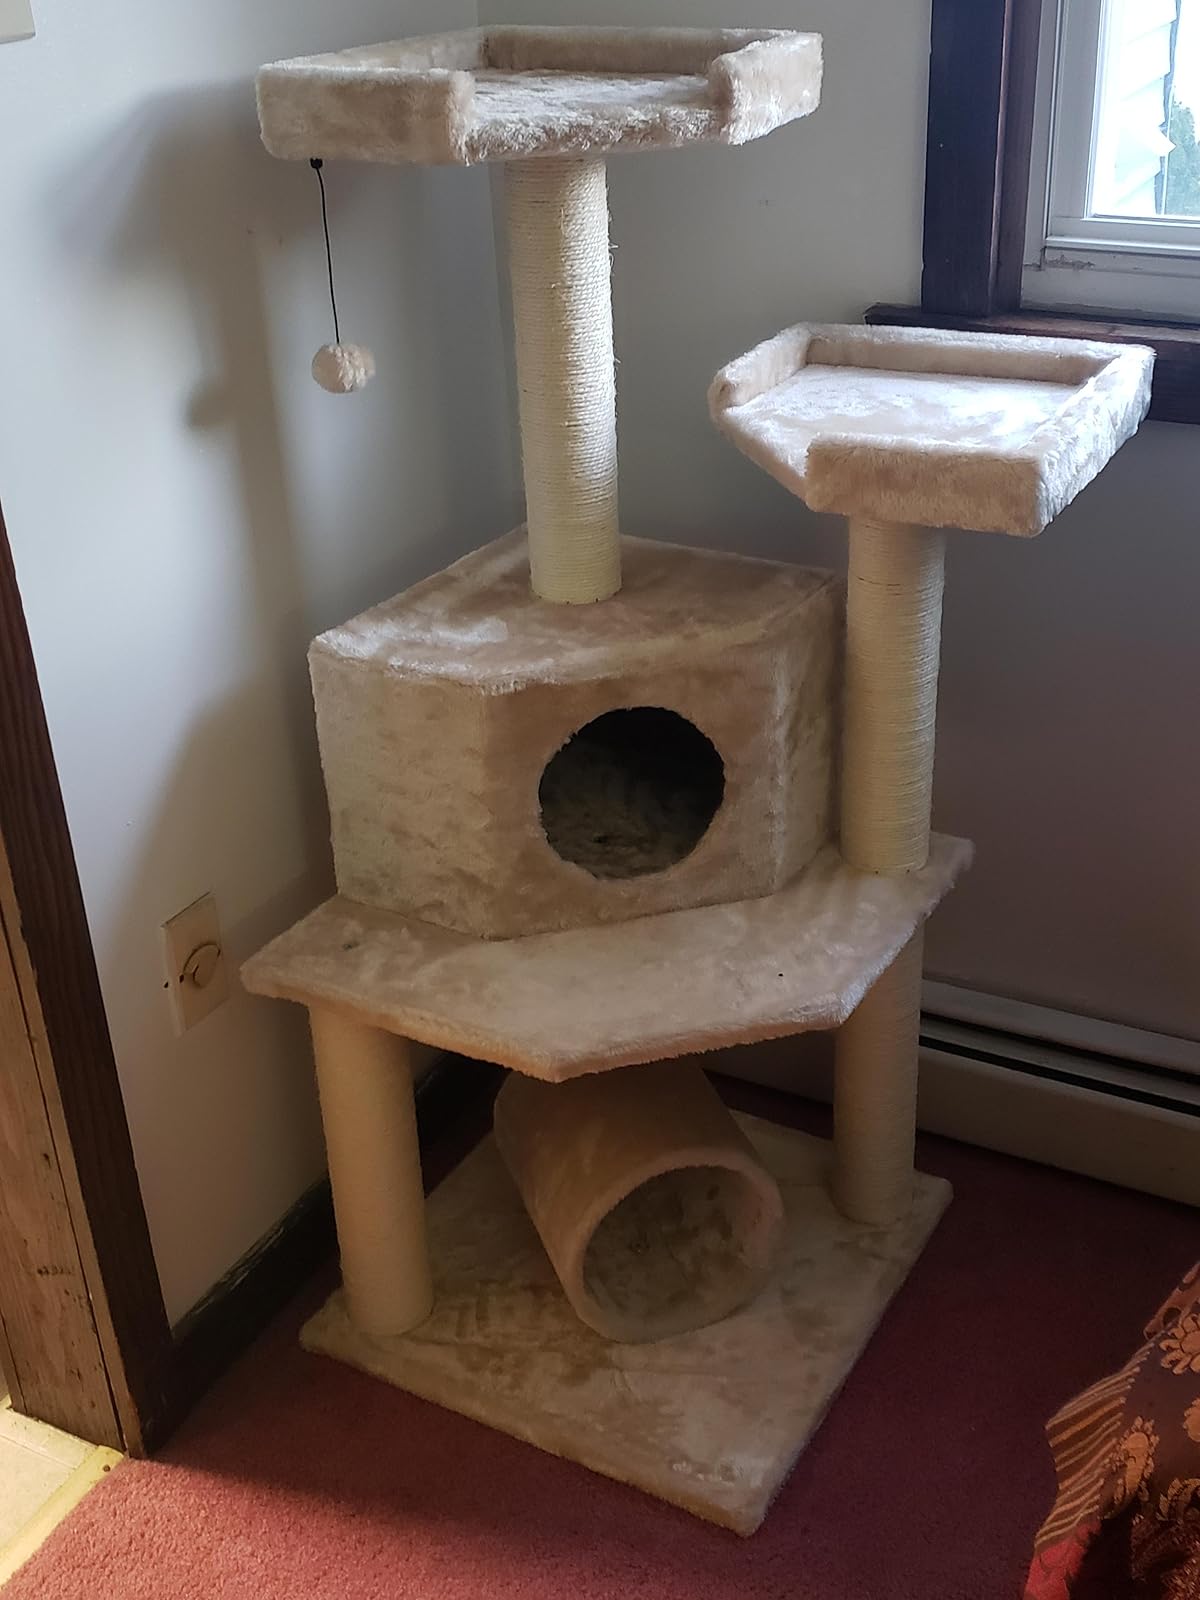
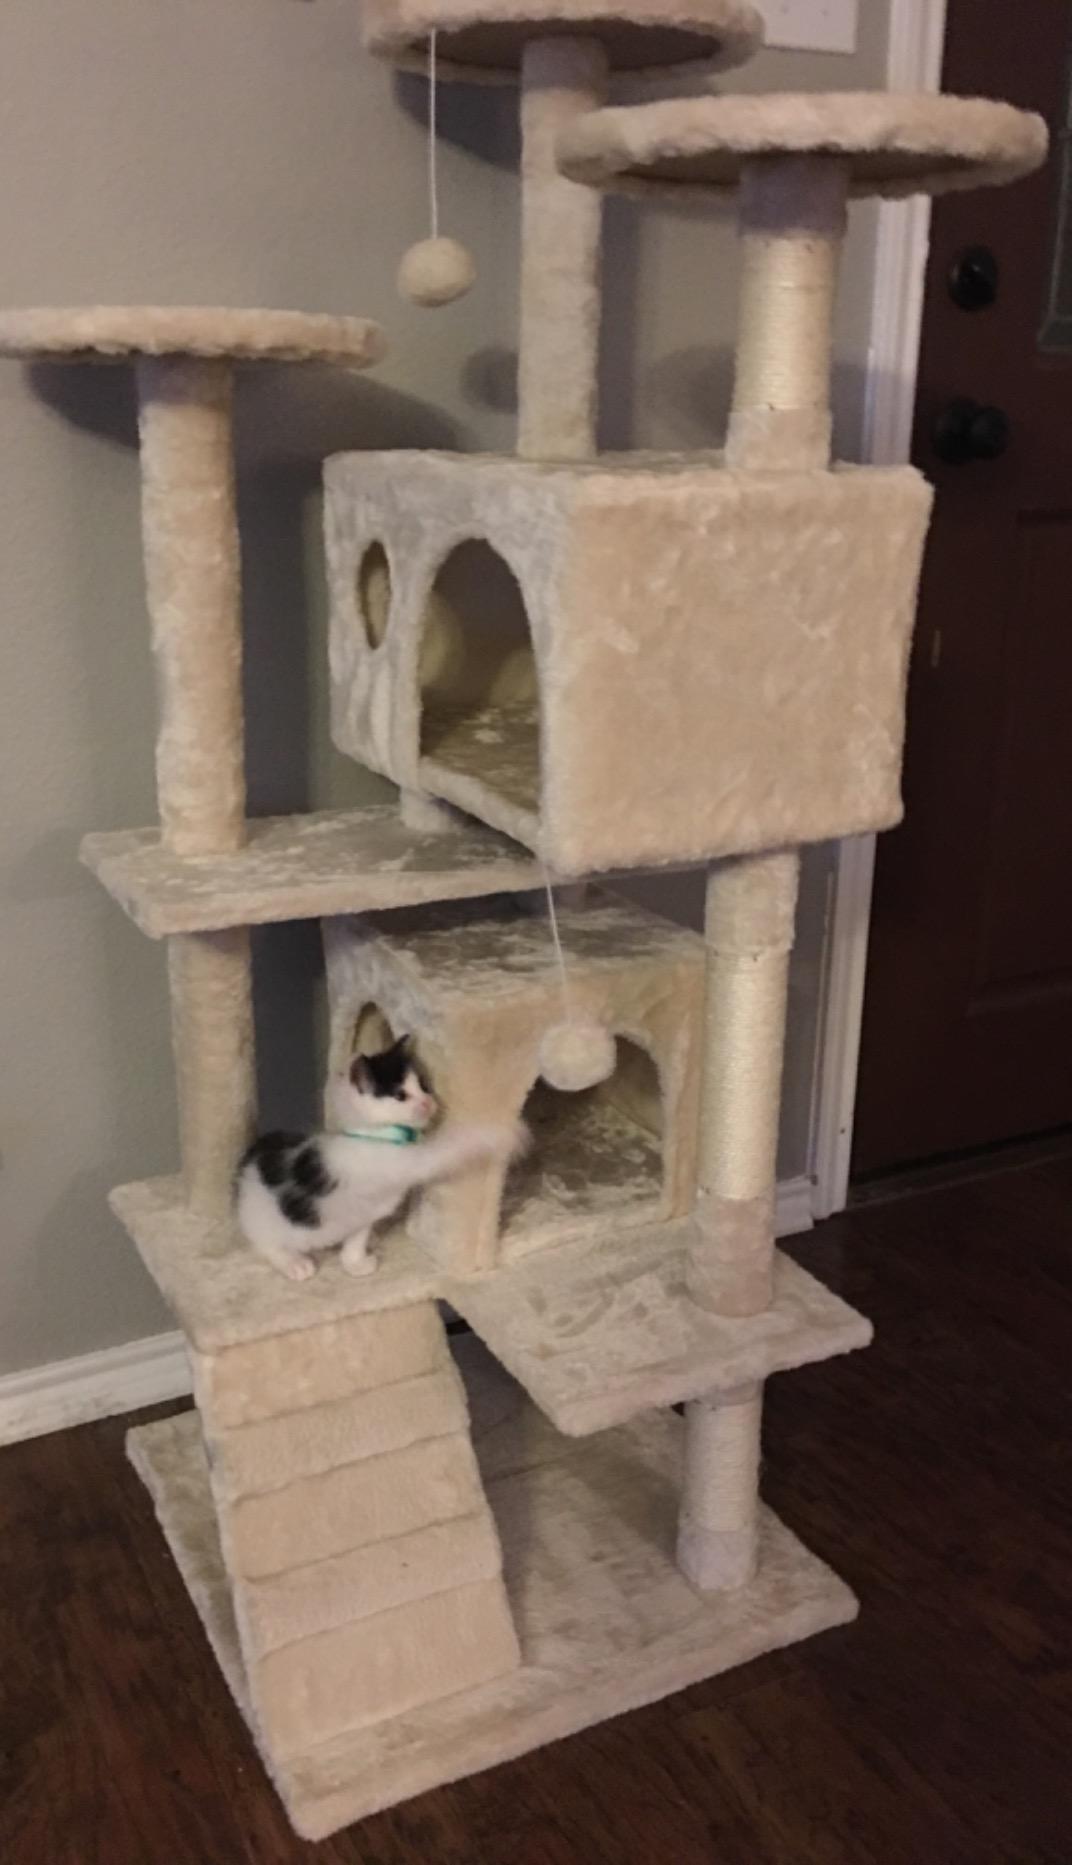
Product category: items_cat tree
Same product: no